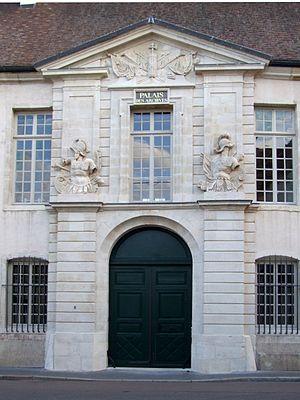
Hôtel particulier Rolin (archives départementales de Côte-d'Or), Dijon, Bourgogne, France
Cet article recense les archives départementales des départements de France.
Les archives départementales de la Côte-d'Or sont un service du Conseil départemental de la Côte-d'Or, chargé de collecter les archives, de les classer, les conserver et les mettre à la disposition du public.
L' Hôtel Rolin est un hôtel particulier de la ville de Dijon situé 8 rue Jeannin, dans son secteur sauvegardé.